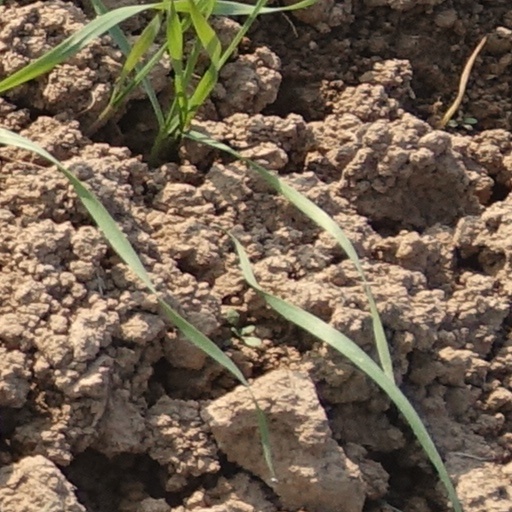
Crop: wheat